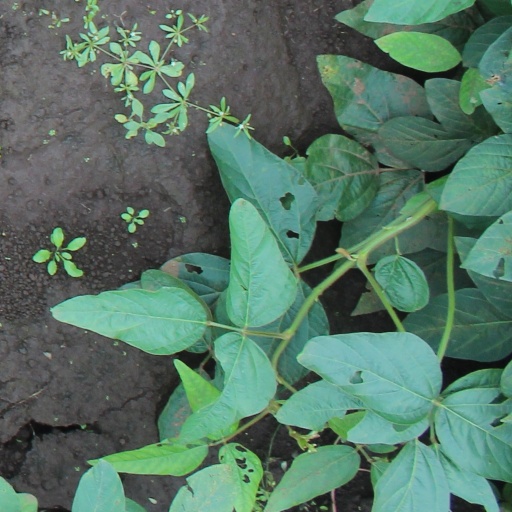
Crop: soybean